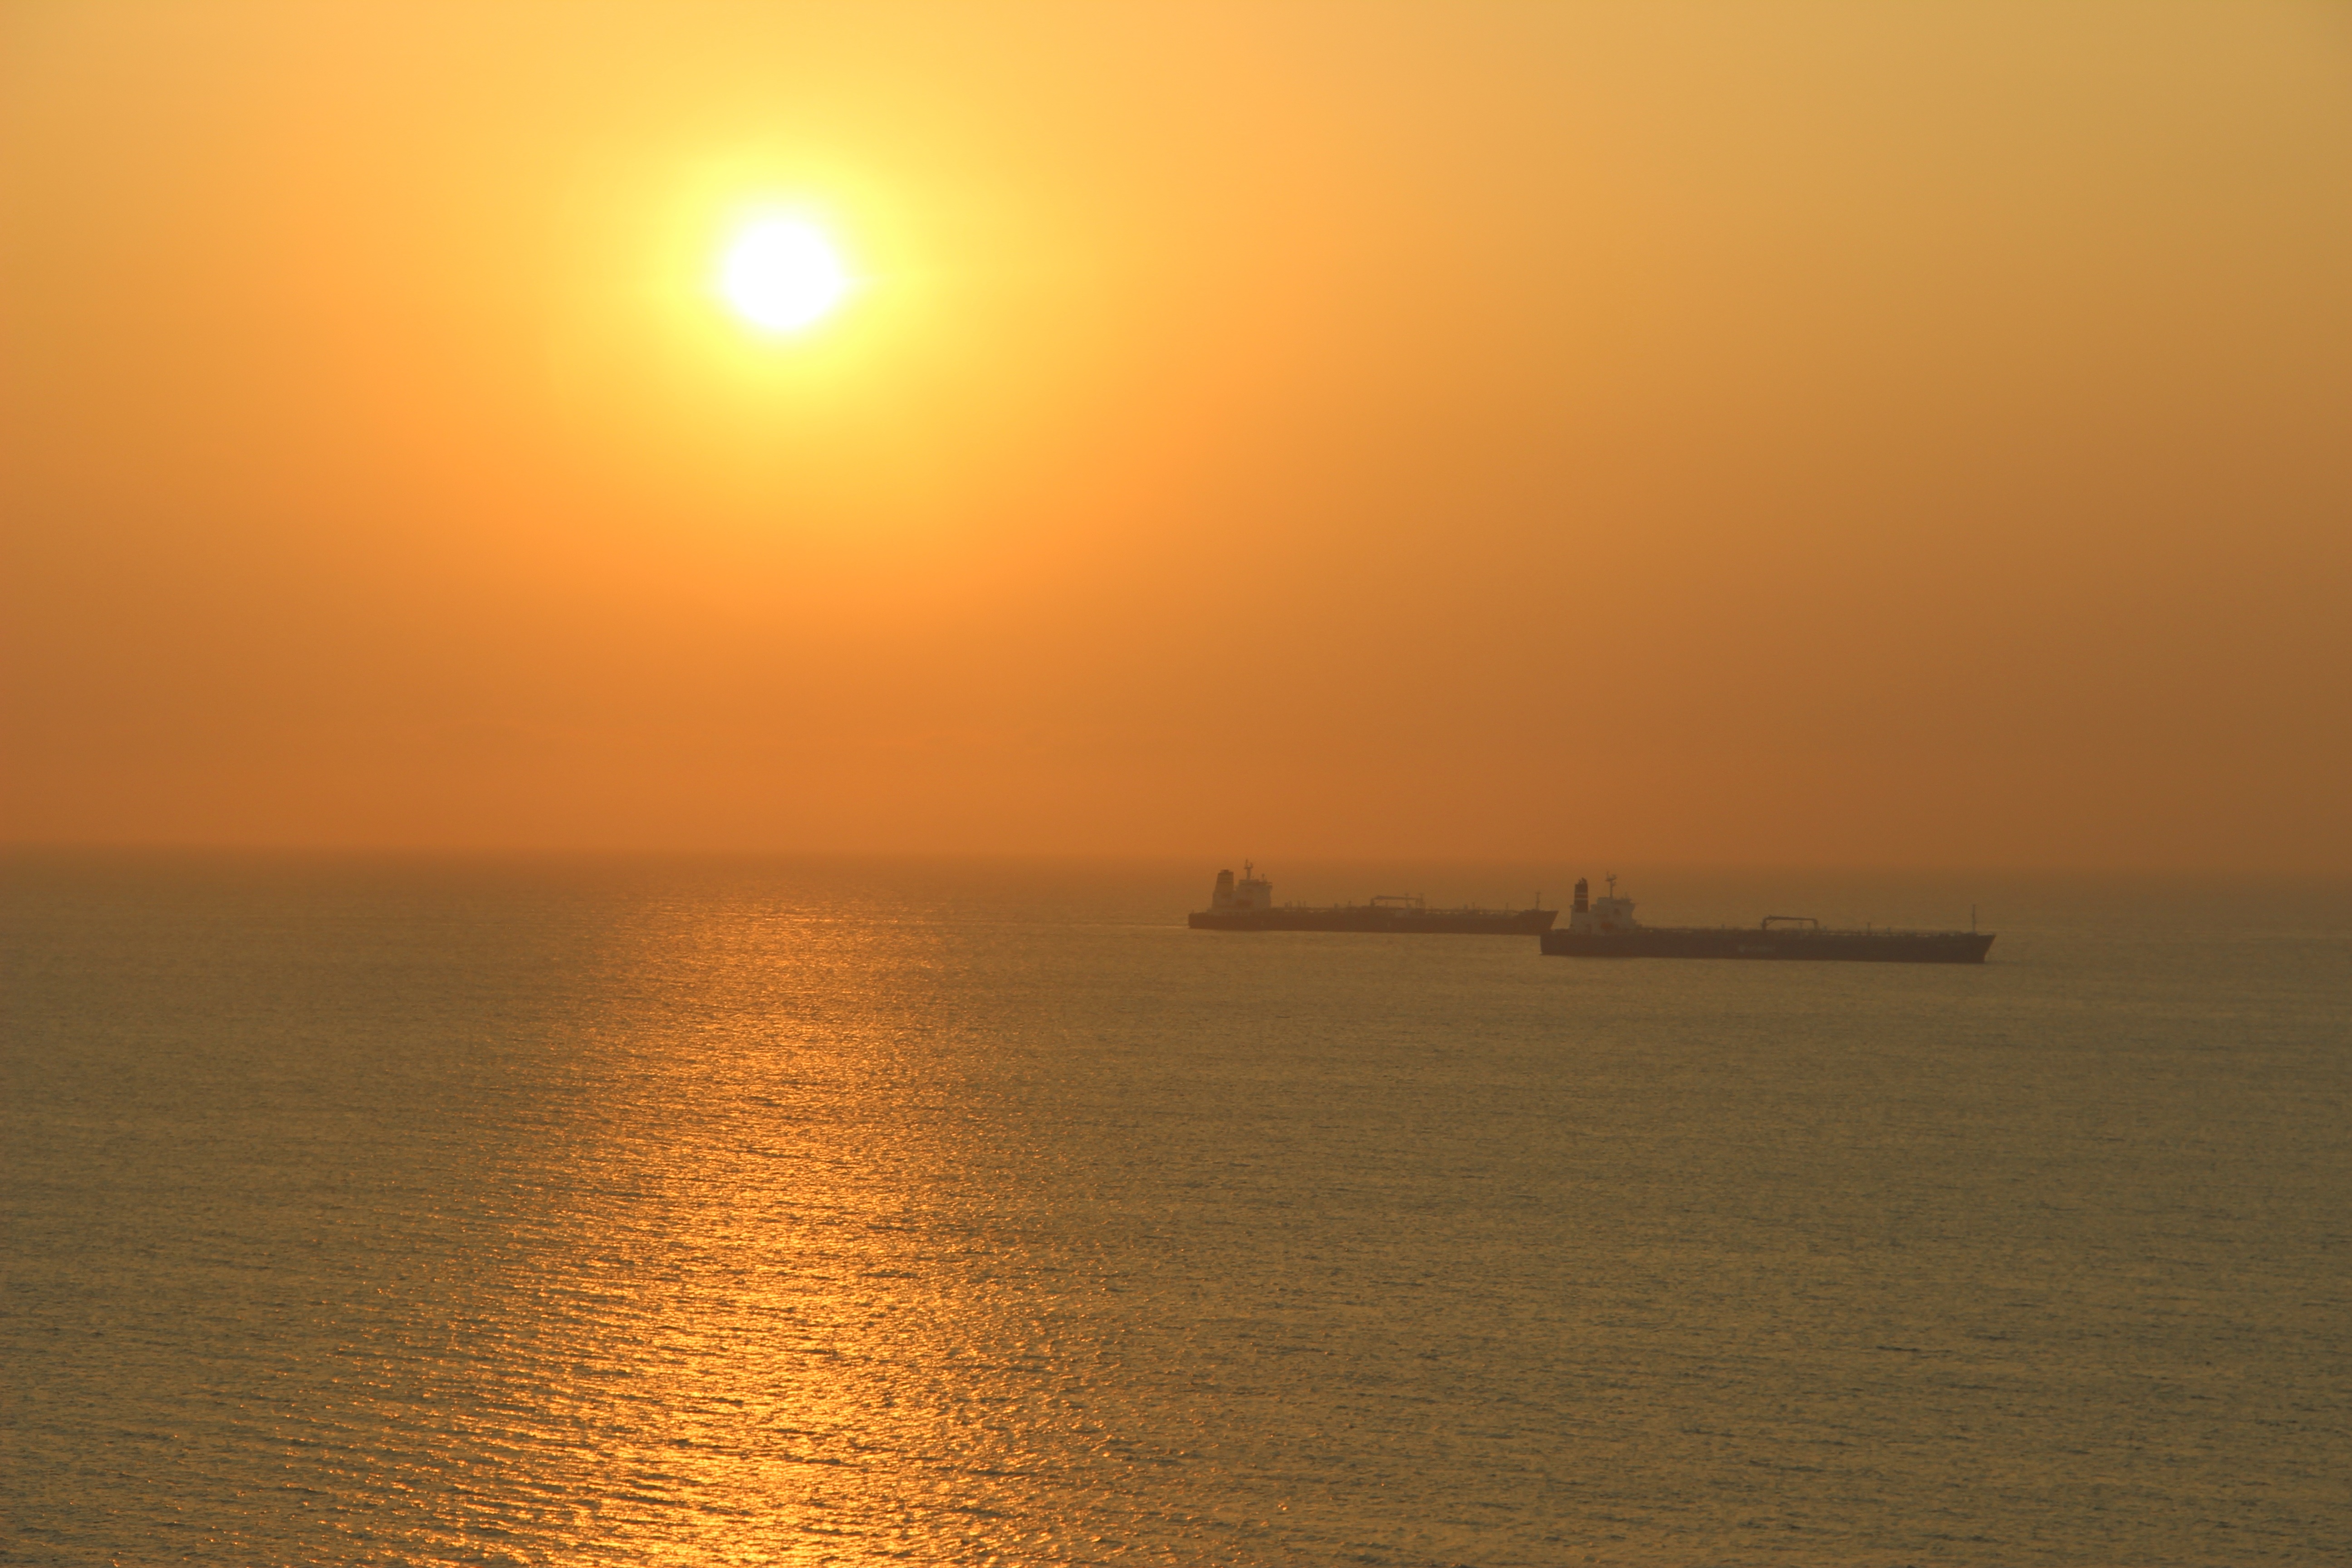
sea, coast, ocean, horizon, sun, sunrise, sunset, boat, sunlight, morning, dawn, dusk, evening, afterglow, atmospheric phenomenon